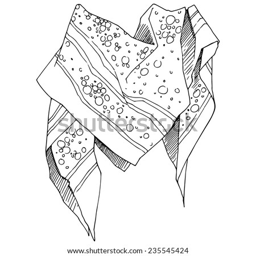
garment , hand - drawn in sketch style .